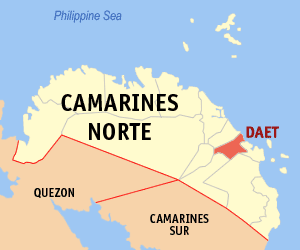
Daet est une municipalité de 1ʳᵉ classe, capitale de la province de Camarines Norte aux Philippines. Selon le recensement de 2010 elle est peuplée de 95 572 habitants.